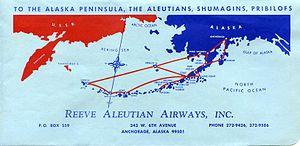
Reeve Aleutian Airways est une ancienne compagnie aérienne qui a cessé ses activités en décembre 2000.